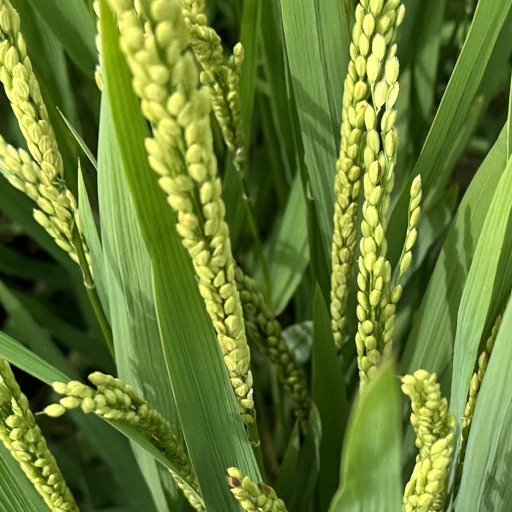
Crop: rice